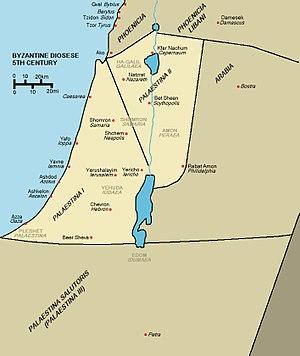
Hippos est un site archéologique important faisant partie de la Décapole, situé sur une colline, à 2 km à l'est du lac de Tibériade. Le site est proche du kibboutz Ein Gev et de l'emplacement du village arabe détruit d'An-Nuqayb dans la « zone démilitarisée » en 1949.
Le nom Palestine désigne la région historique et géographique du Proche-Orient située entre la mer Méditerranée et le désert à l'est du Jourdain et au nord du Sinaï. Si le terme « Palestine » est attesté depuis le Vᵉ siècle av. J.-C. par Hérodote, il est officiellement donné à la région par l'empereur Hadrien au IIᵉ siècle, désireux de punir les Juifs de leur révolte en 132-135 ap. J.-C.
L’histoire de la Palestine retrace les événements de cette région historique et géographique du Proche-Orient située entre la mer Méditerranée et le désert à l'est du Jourdain et au nord du Sinaï.